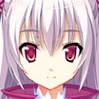
Portrait style: Anime Portrait